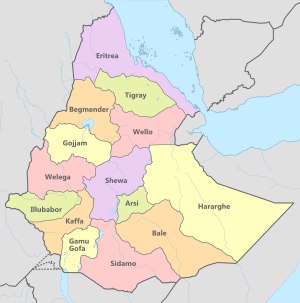
Abessinien / Organisering
Etiopiens provinser 1942-1991, herunder Eritrea
Abessinien, også kendt som Kejserriget Etiopien, var et østafrikansk imperium, som varede fra omtrent 1270 til 1974, da kejserriget blev styrtet af den marxistisk-leninistiske junta Derg. Ved sin største udstrækning før statskuppet omfattede riget nutidens Etiopien og Eritrea.